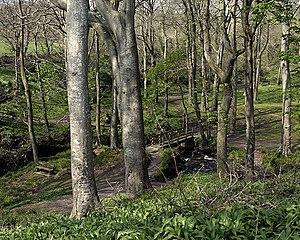
Liste les cours d'eau de l’île de Man présentée géographiquement, dans le sens inverse des aiguilles d’une montre, en partant de Douglas, la capitale de l’île. Les affluents sont également indiqués.